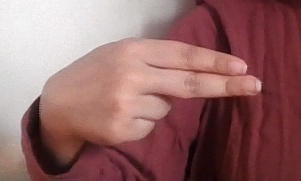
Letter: ain